Ala Kart (custom car)

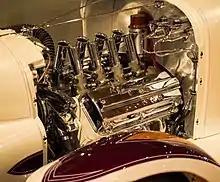
"Ala Kart" engine view (after restoration)

The '29's body was given a '27 Ford roadster back section. The stock fenders were reshaped, "peaked and bobbed using half-inch round rod". A new grille shell was fabricated from steel and filled with clear plastic tubing; it was given a forward rake. A three-piece hood was created from aluminum, while louvered steel splash aprons were mounted. The bed was built from scratch with steel, with candy gold inserts (found by Barris at a hardware store) and chrome strips. The quadruple headlights, vertically stacked in pairs, were from a '57 Chrysler. The front bumper was a pair of nerf bars. Taillights were '56 DeSoto lenses in '58 Impala bezels, protected by hairpins. Painted overall in Swedish White Pearl, with candy gold scallops, striping was done by master pinstriper Dean Jeffries (early in his career).